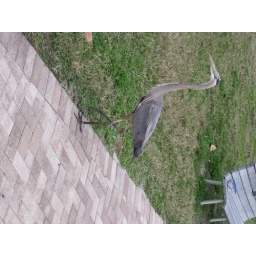
great blue heron passes by on the sidewalk